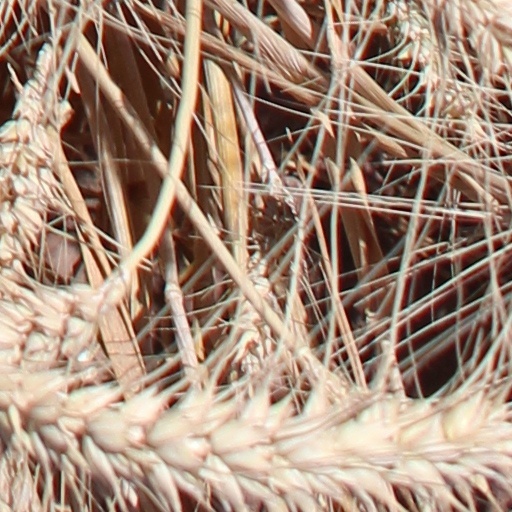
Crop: wheat